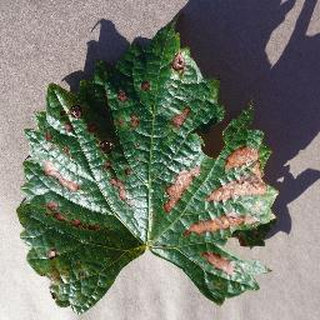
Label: grape_esca_black_measles